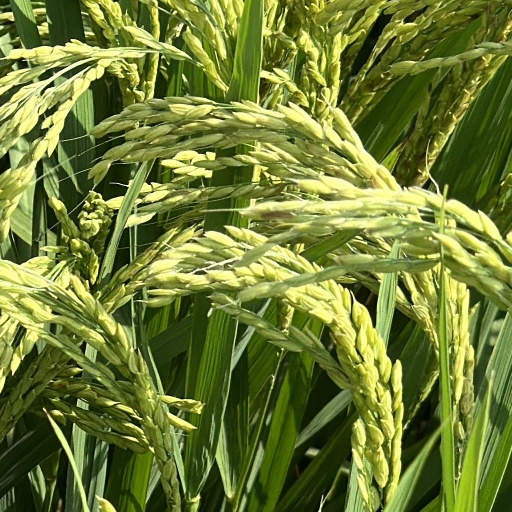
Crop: rice